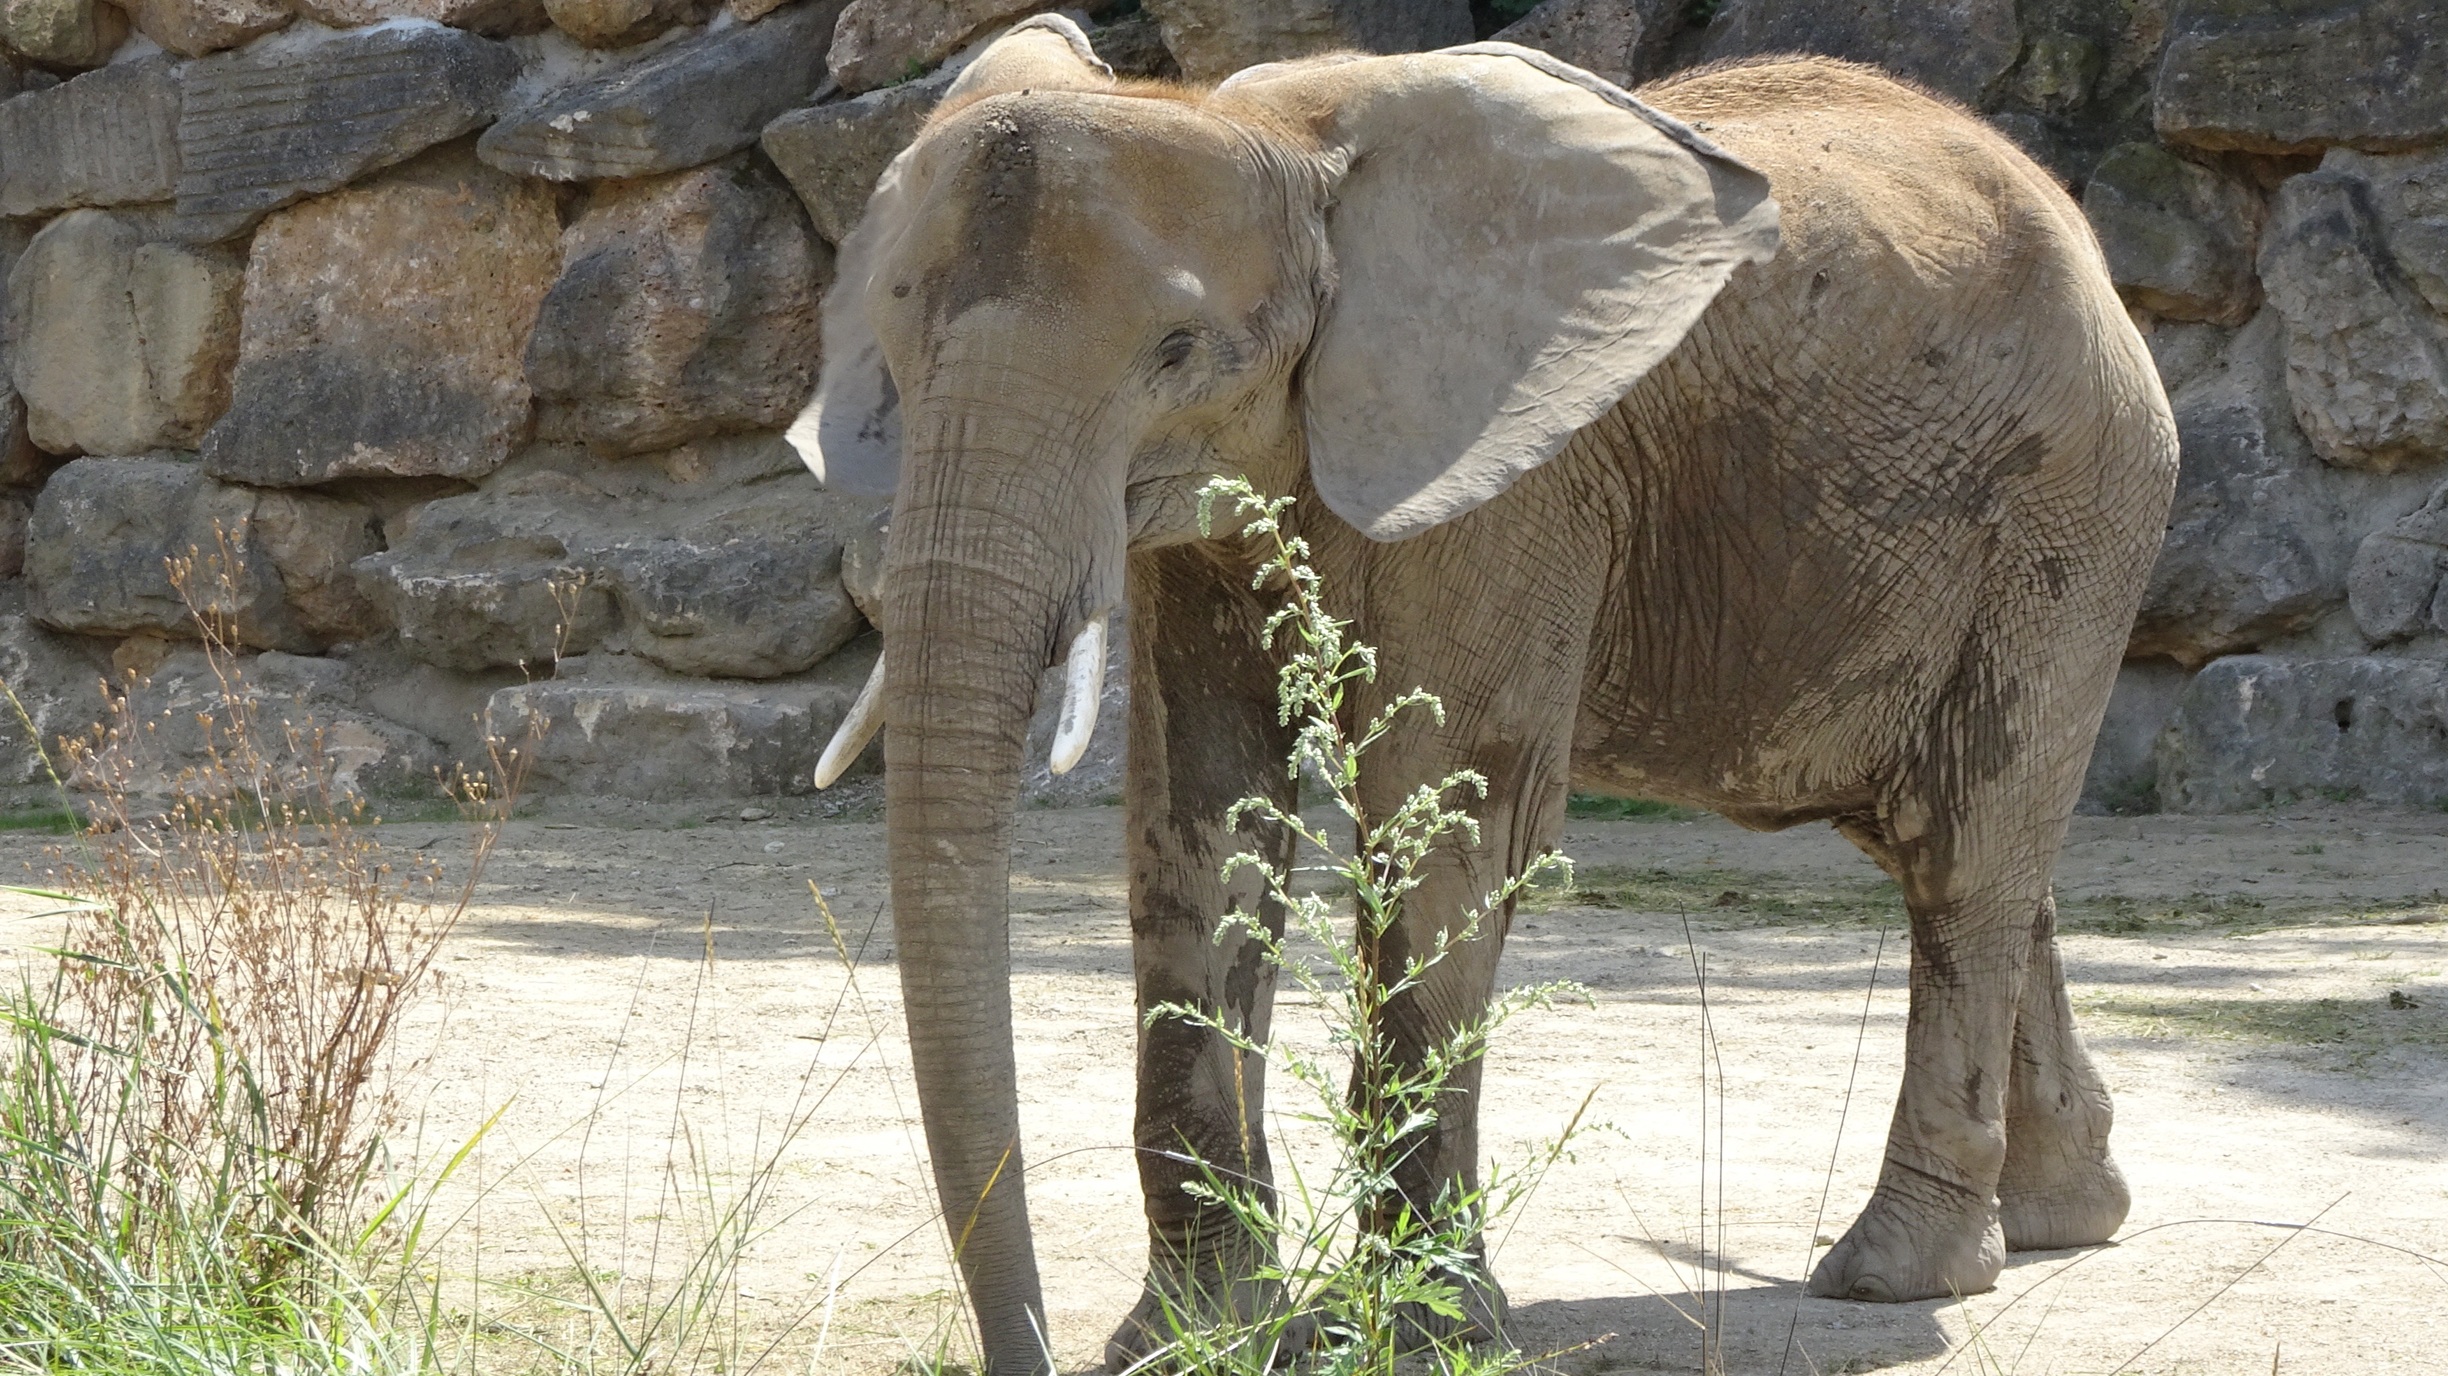
wildlife, zoo, horn, mammal, fauna, elephant, indian elephant, african elephant, elephants and mammoths, tiergarten sch nbrunn